Hue

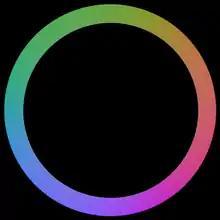
All colors on this color wheel should appear to have the same lightness and the same saturation, differing only by hue.

In color theory, hue is one of the properties (called color appearance parameters) of a color, defined in the CIECAM02 model as "the degree to which a stimulus can be described as similar to or different from stimuli that are described as red, orange, yellow, green, blue, violet," within certain theories of color vision.